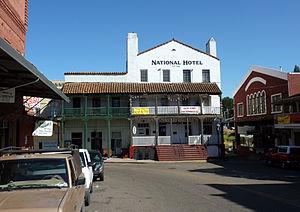
Jackson est une ville, chef-lieu du comté d'Amador dans l'État de Californie, aux États-Unis. 3 989 personnes y résidaient selon le recensement de 2000. La superficie de la ville est de 9,1 km².